Elfie Caroline Huntington

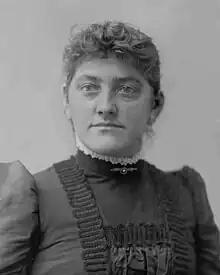
Huntington in 1927

Elfie Caroline Huntington (December 27, 1868 – July 24, 1949) was an American photographer from Springville, Utah. She was deaf as a result of childhood scarlet fever, and became involved in photography at age 24 as an apprentice to George Edward Anderson. She started a successful photography studio in Springville with fellow apprentice Joseph Daniel Bagley; they also traveled around Utah taking photographs. Huntington was known for taking pictures of everyday occurrences as well as dark, humorous photos.